Çılbır
Also known as:
ar - Arabic: جلبر
ca - Catalan: Çılbır
de - German: Çılbır
en-simple - Simple English: Çılbır
fr - French: Çılbır
ko - Korean: 츨브르
ku - Kurdish: Çilbir
ru - Russian: Чылбыр
sq - Albanian: Çëllbër
tr - Turkish: Çılbır
uk - Ukrainian: Чилбир
Category: egg (poached egg)
Cuisine: Turkish
Associated cuisines: Turkish
Area: Turkey
Countries: Turkey, Bosnia and Herzegovina, Montenegro, Serbia
Region: Western Asia Southern Europe

The dish consists of poached eggs with yogurt (often with garlic mixed in).

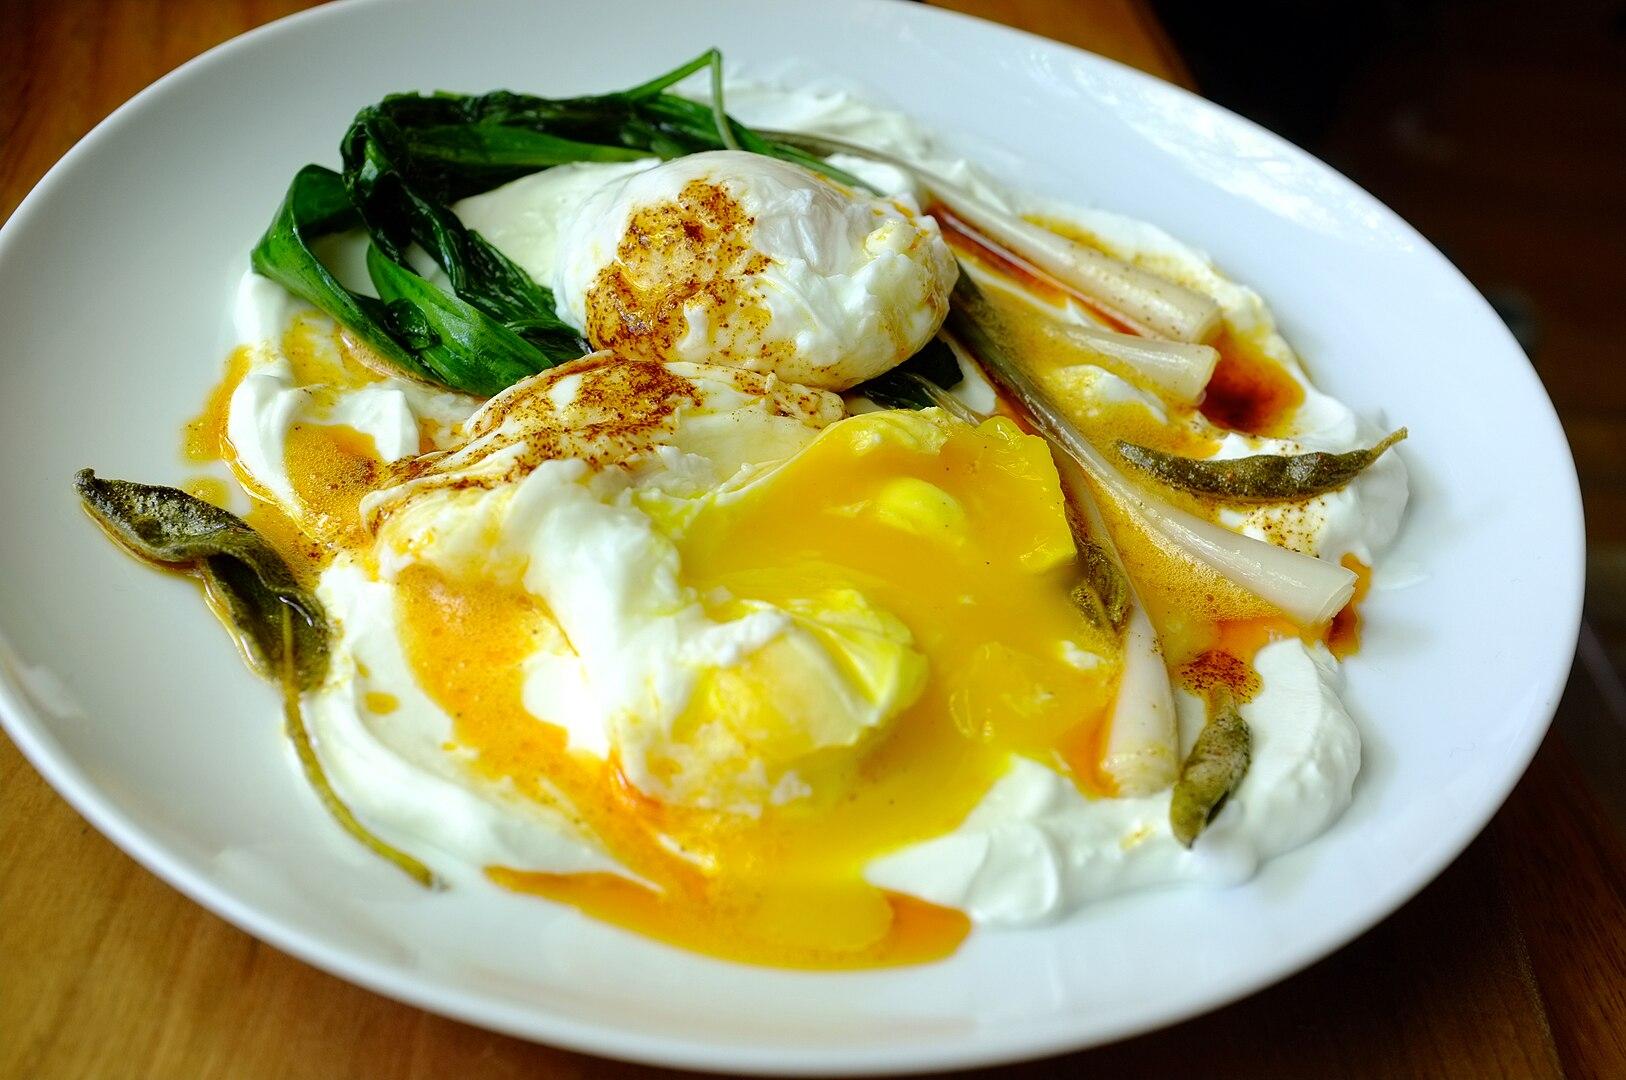